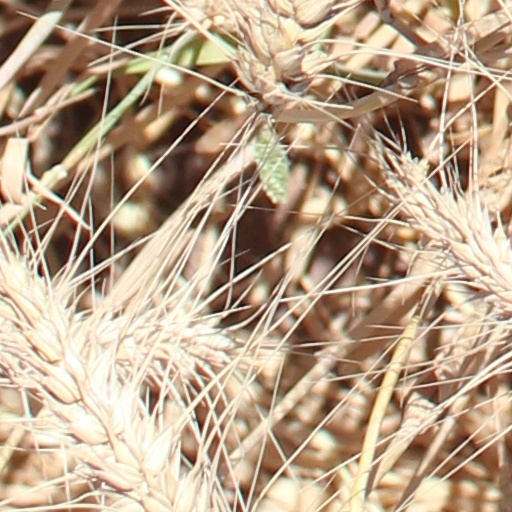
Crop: wheat